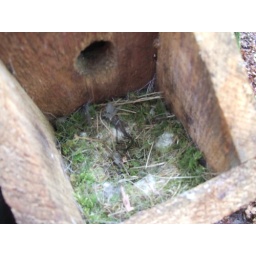
bird nest in dormouse box